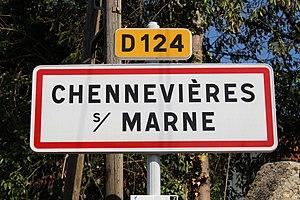
Panneau d'entrée dans Chennevières-sur-Marne.
Chennevières-sur-Marne est une commune française située dans le département du Val-de-Marne, en région Île-de-France.